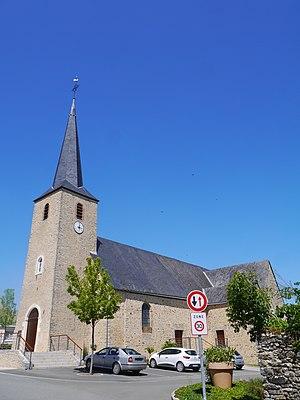
L'église Saint-Martin.
Châtres-la-Forêt est une commune déléguée française, située dans le département de la Mayenne en région Pays de la Loire, peuplée de 781 habitants.
La liste des églises de la Mayenne recense de manière exhaustive les églises, cathédrale et basiliques situées dans le département français de la Mayenne.